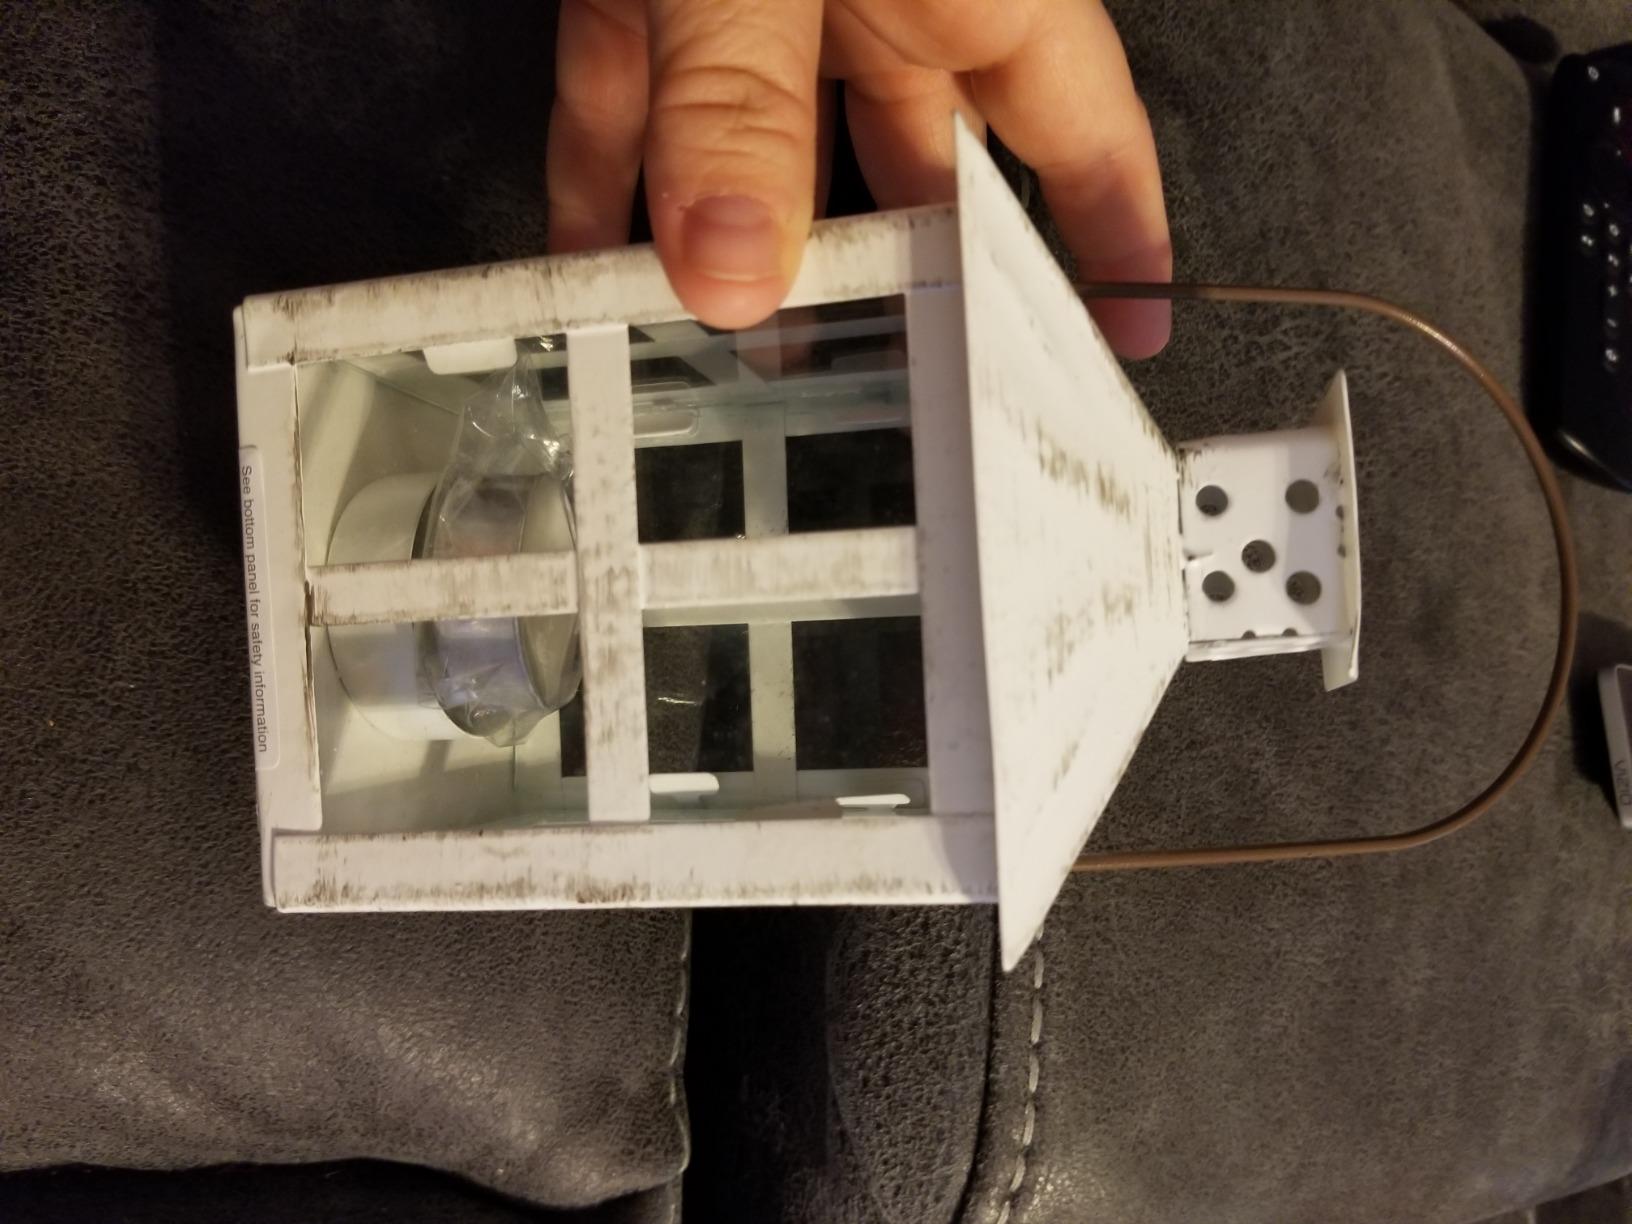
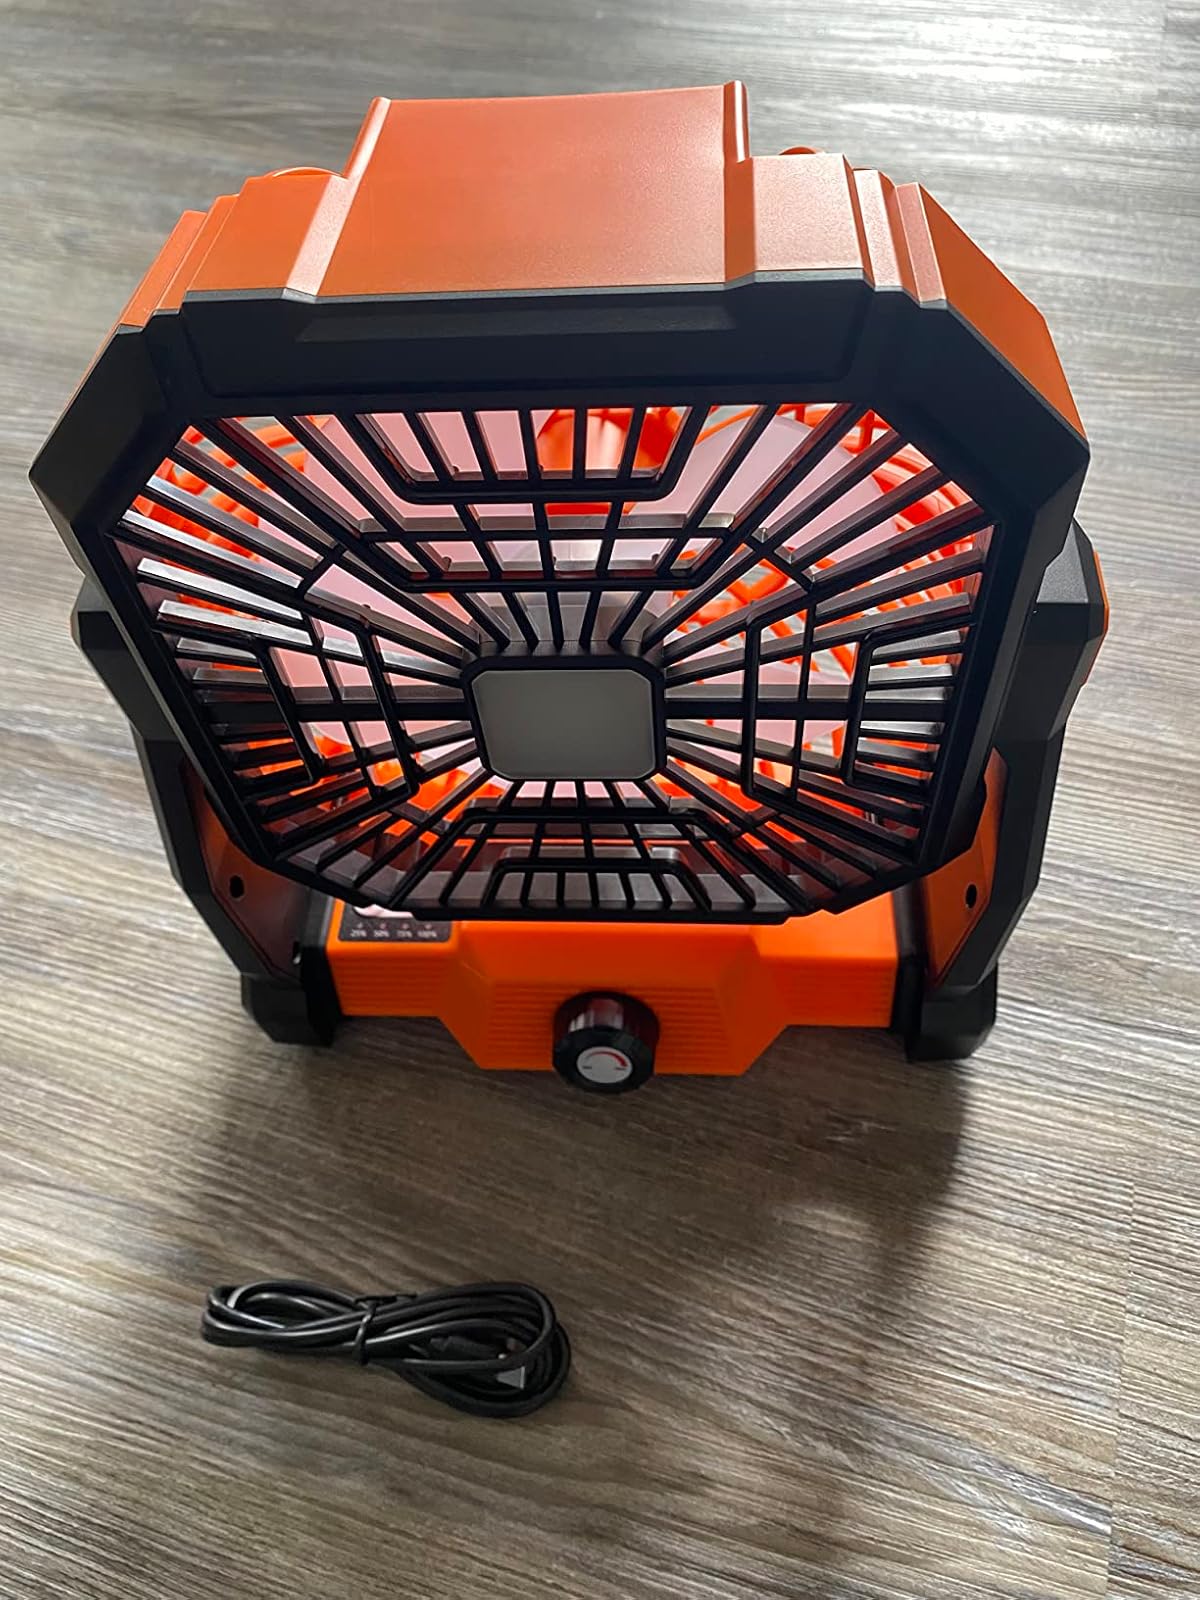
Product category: lantern
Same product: no